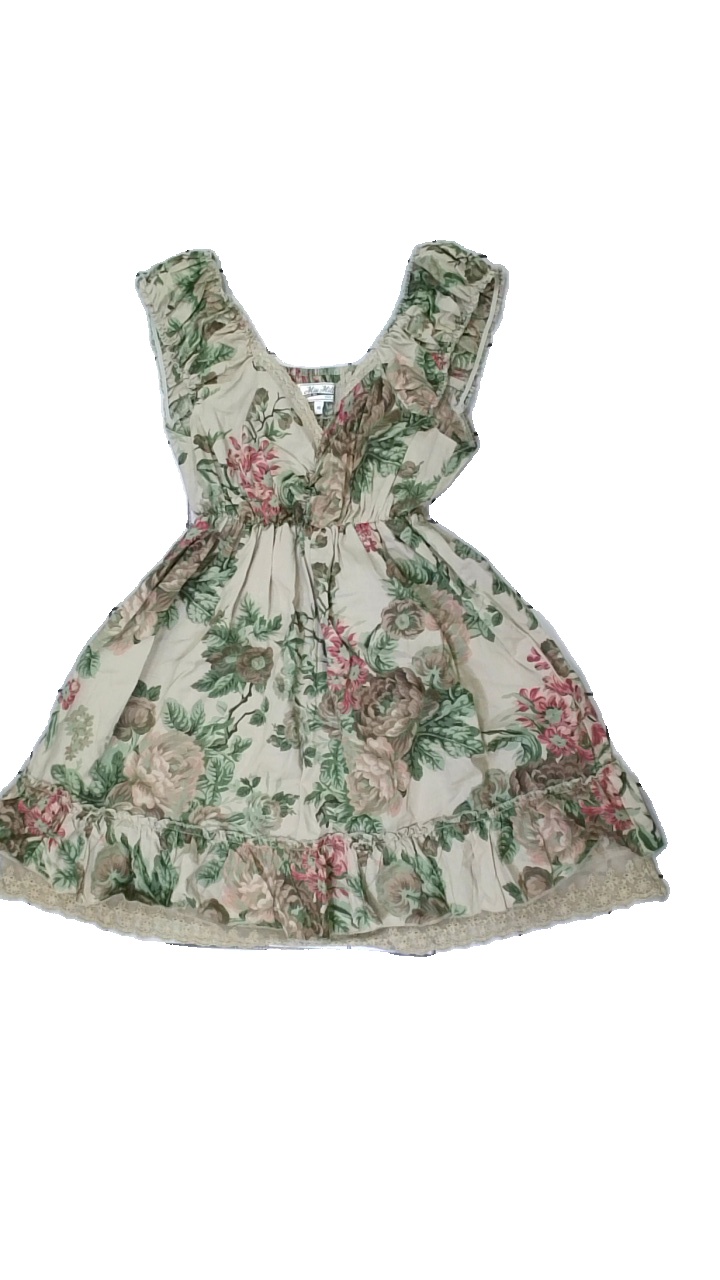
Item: Top (Ladies)
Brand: Miss Milla
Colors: Beige, Green, Pink, Multicolor
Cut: Loose
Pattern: Floral print
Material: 100% Cotton
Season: All
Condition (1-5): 5
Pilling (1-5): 5
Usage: Reuse
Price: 50-100